Chamber of Commerce of Metropolitan Montreal

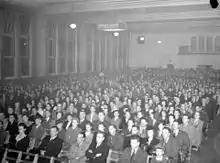
1945 Board of Trade event

It was in 1822 that a group of about fifty merchants founded the committee of trade (Board of Trade) to promote the development of Montreal. In 1857, the organization set the wheels in motion to begin dredging the St. Lawrence River and build port facilities in Montreal able to handle ships with a large tonnage. In 1863 the Board of Trade founded the Port Warden's Office and the Corn Exchange.